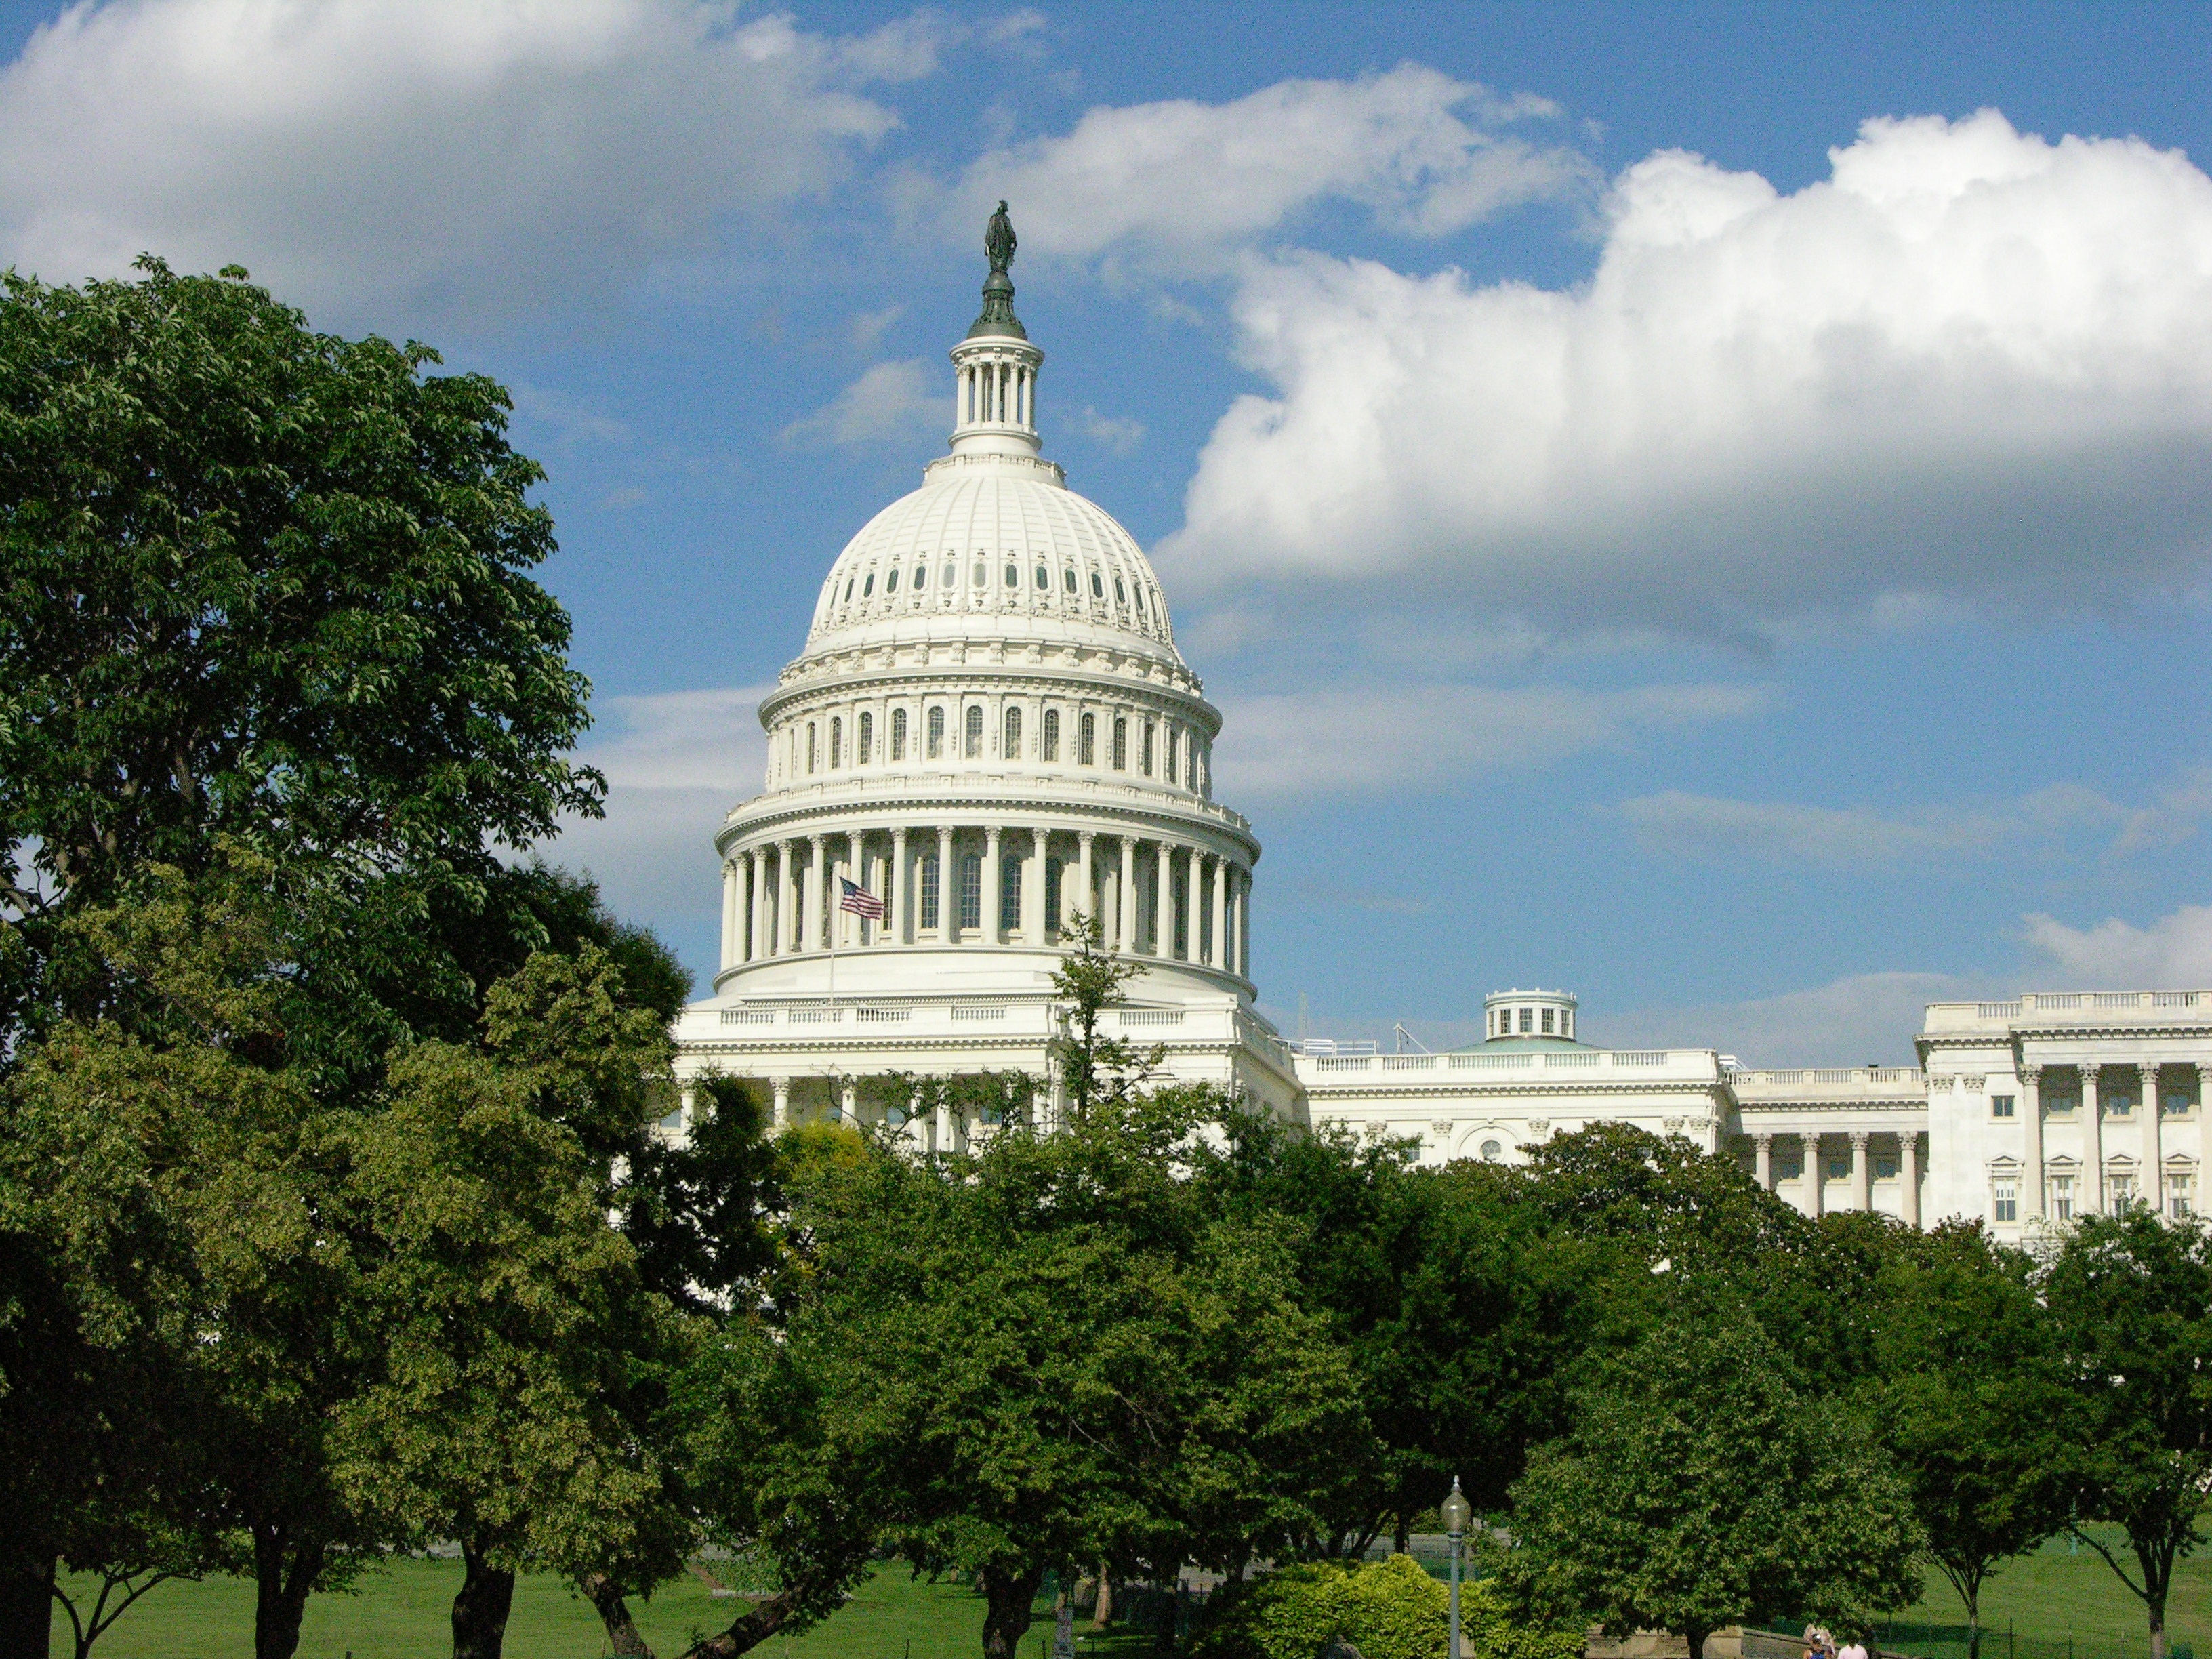
tree, sky, building, palace, travel, tower, usa, america, landmark, tourism, place of worship, capital, columns, historical, us, dome